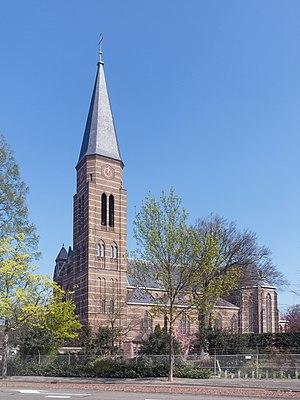
Sassenheim est un village situé dans la commune néerlandaise de Teylingen, dans la province de la Hollande-Méridionale. Le 1ᵉʳ janvier 2005, le village comptait 14 906 habitants.